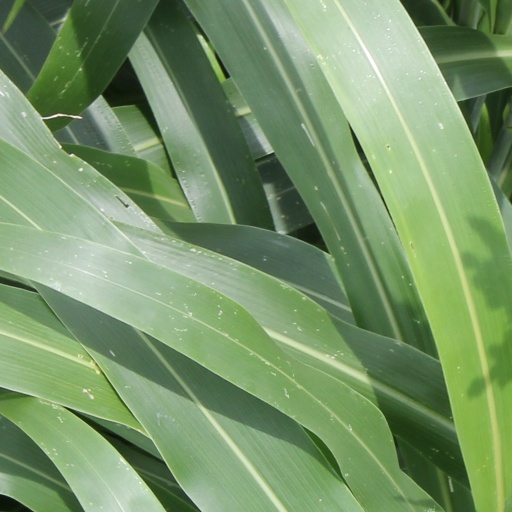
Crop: sorghum